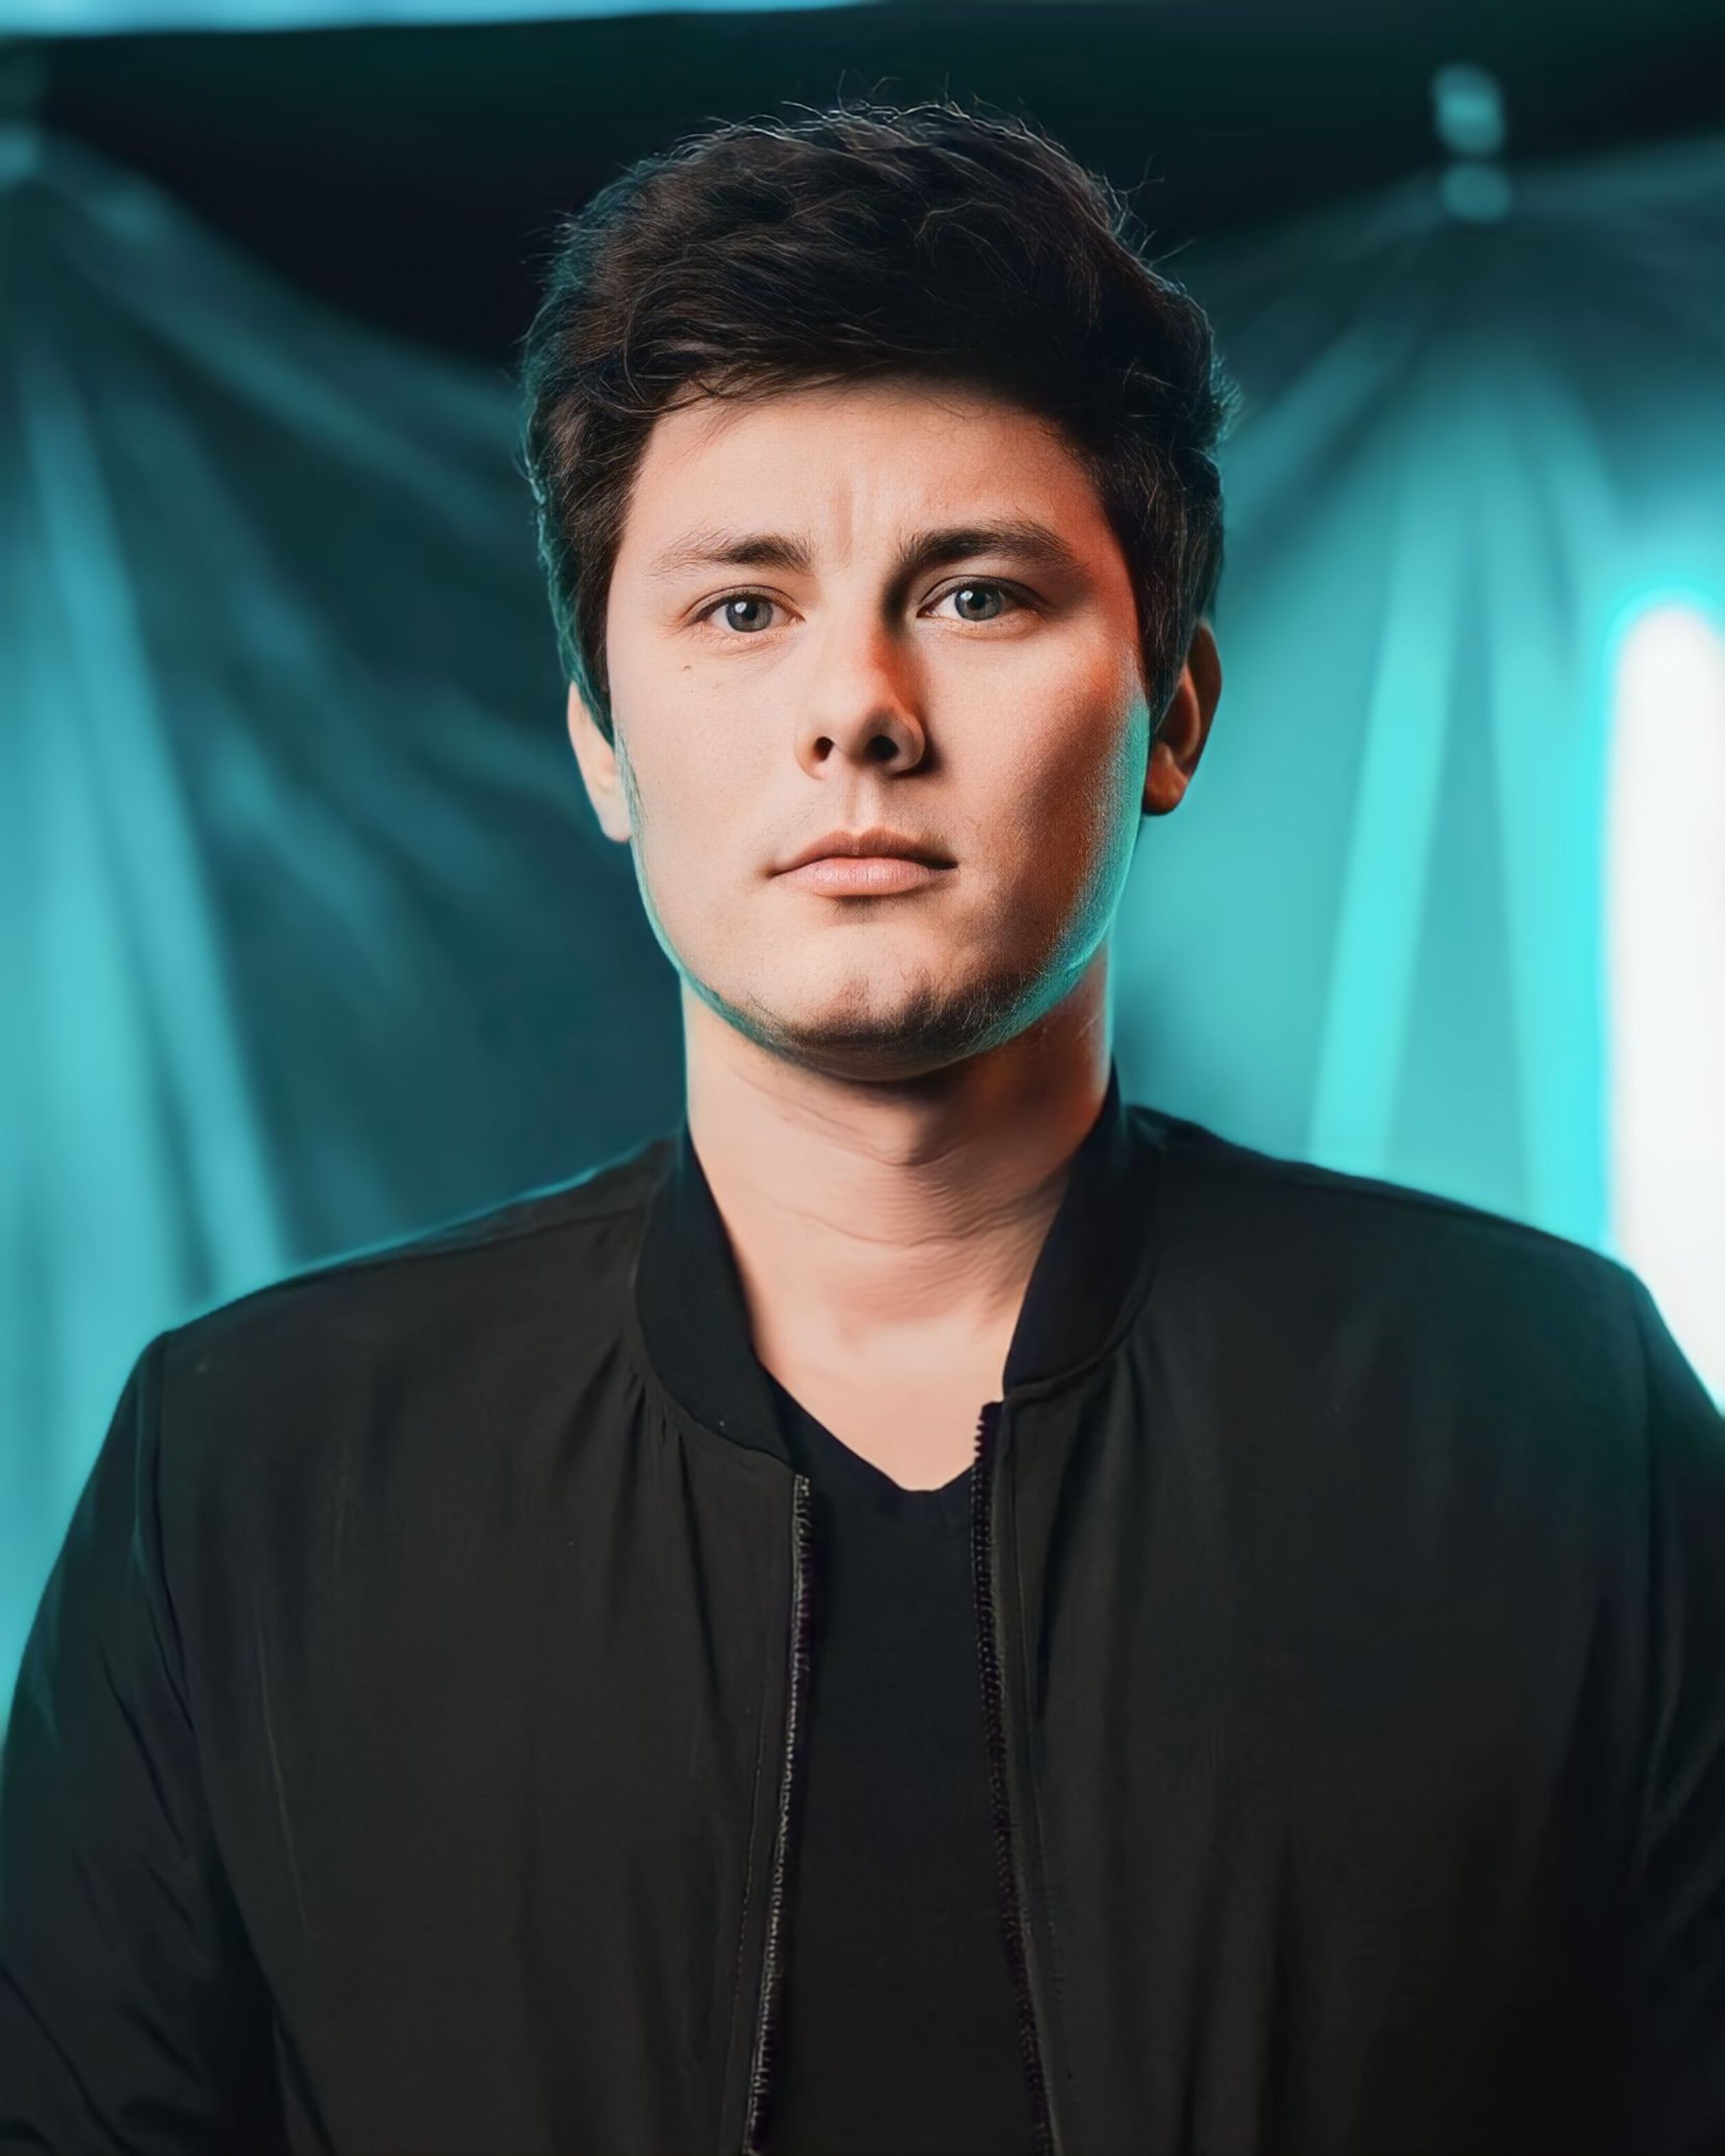
man, posing, smile, forehead, cheek, chin, eyebrow, shoulder, neck, eyelash, flash photography, jaw, sleeve, gesture, collar, fashion design, black hair, formal wear, white collar worker, facial hair, event, eyewear, electric blue, t shirt, chest, sitting, audio equipment, beard, curtain, portrait photography, portrait, photo shoot